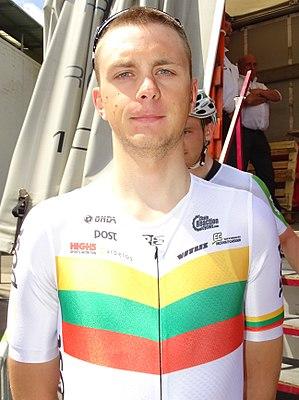
Reportage réalisé le dimanche 7 juin à l'occasion du départ du Mémorial Philippe Van Coningsloo 2015 à Wavre, Belgique.
Paulius Šiškevičius, né le 7 septembre 1993 à Vilnius en Lituanie, est un coureur cycliste lituanien. Son frère Evaldas est également cycliste dans l'équipe Marseille 13 KTM.